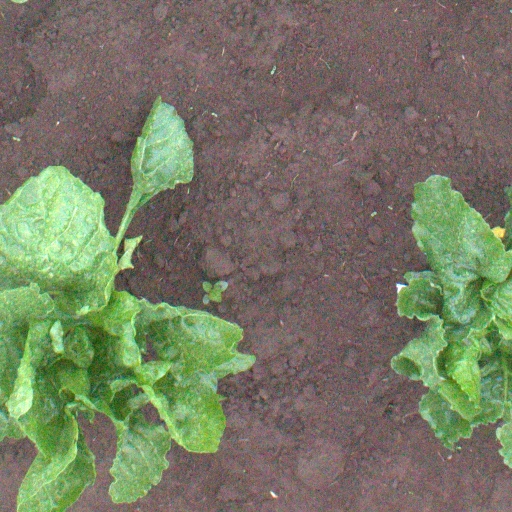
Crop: sugar beet